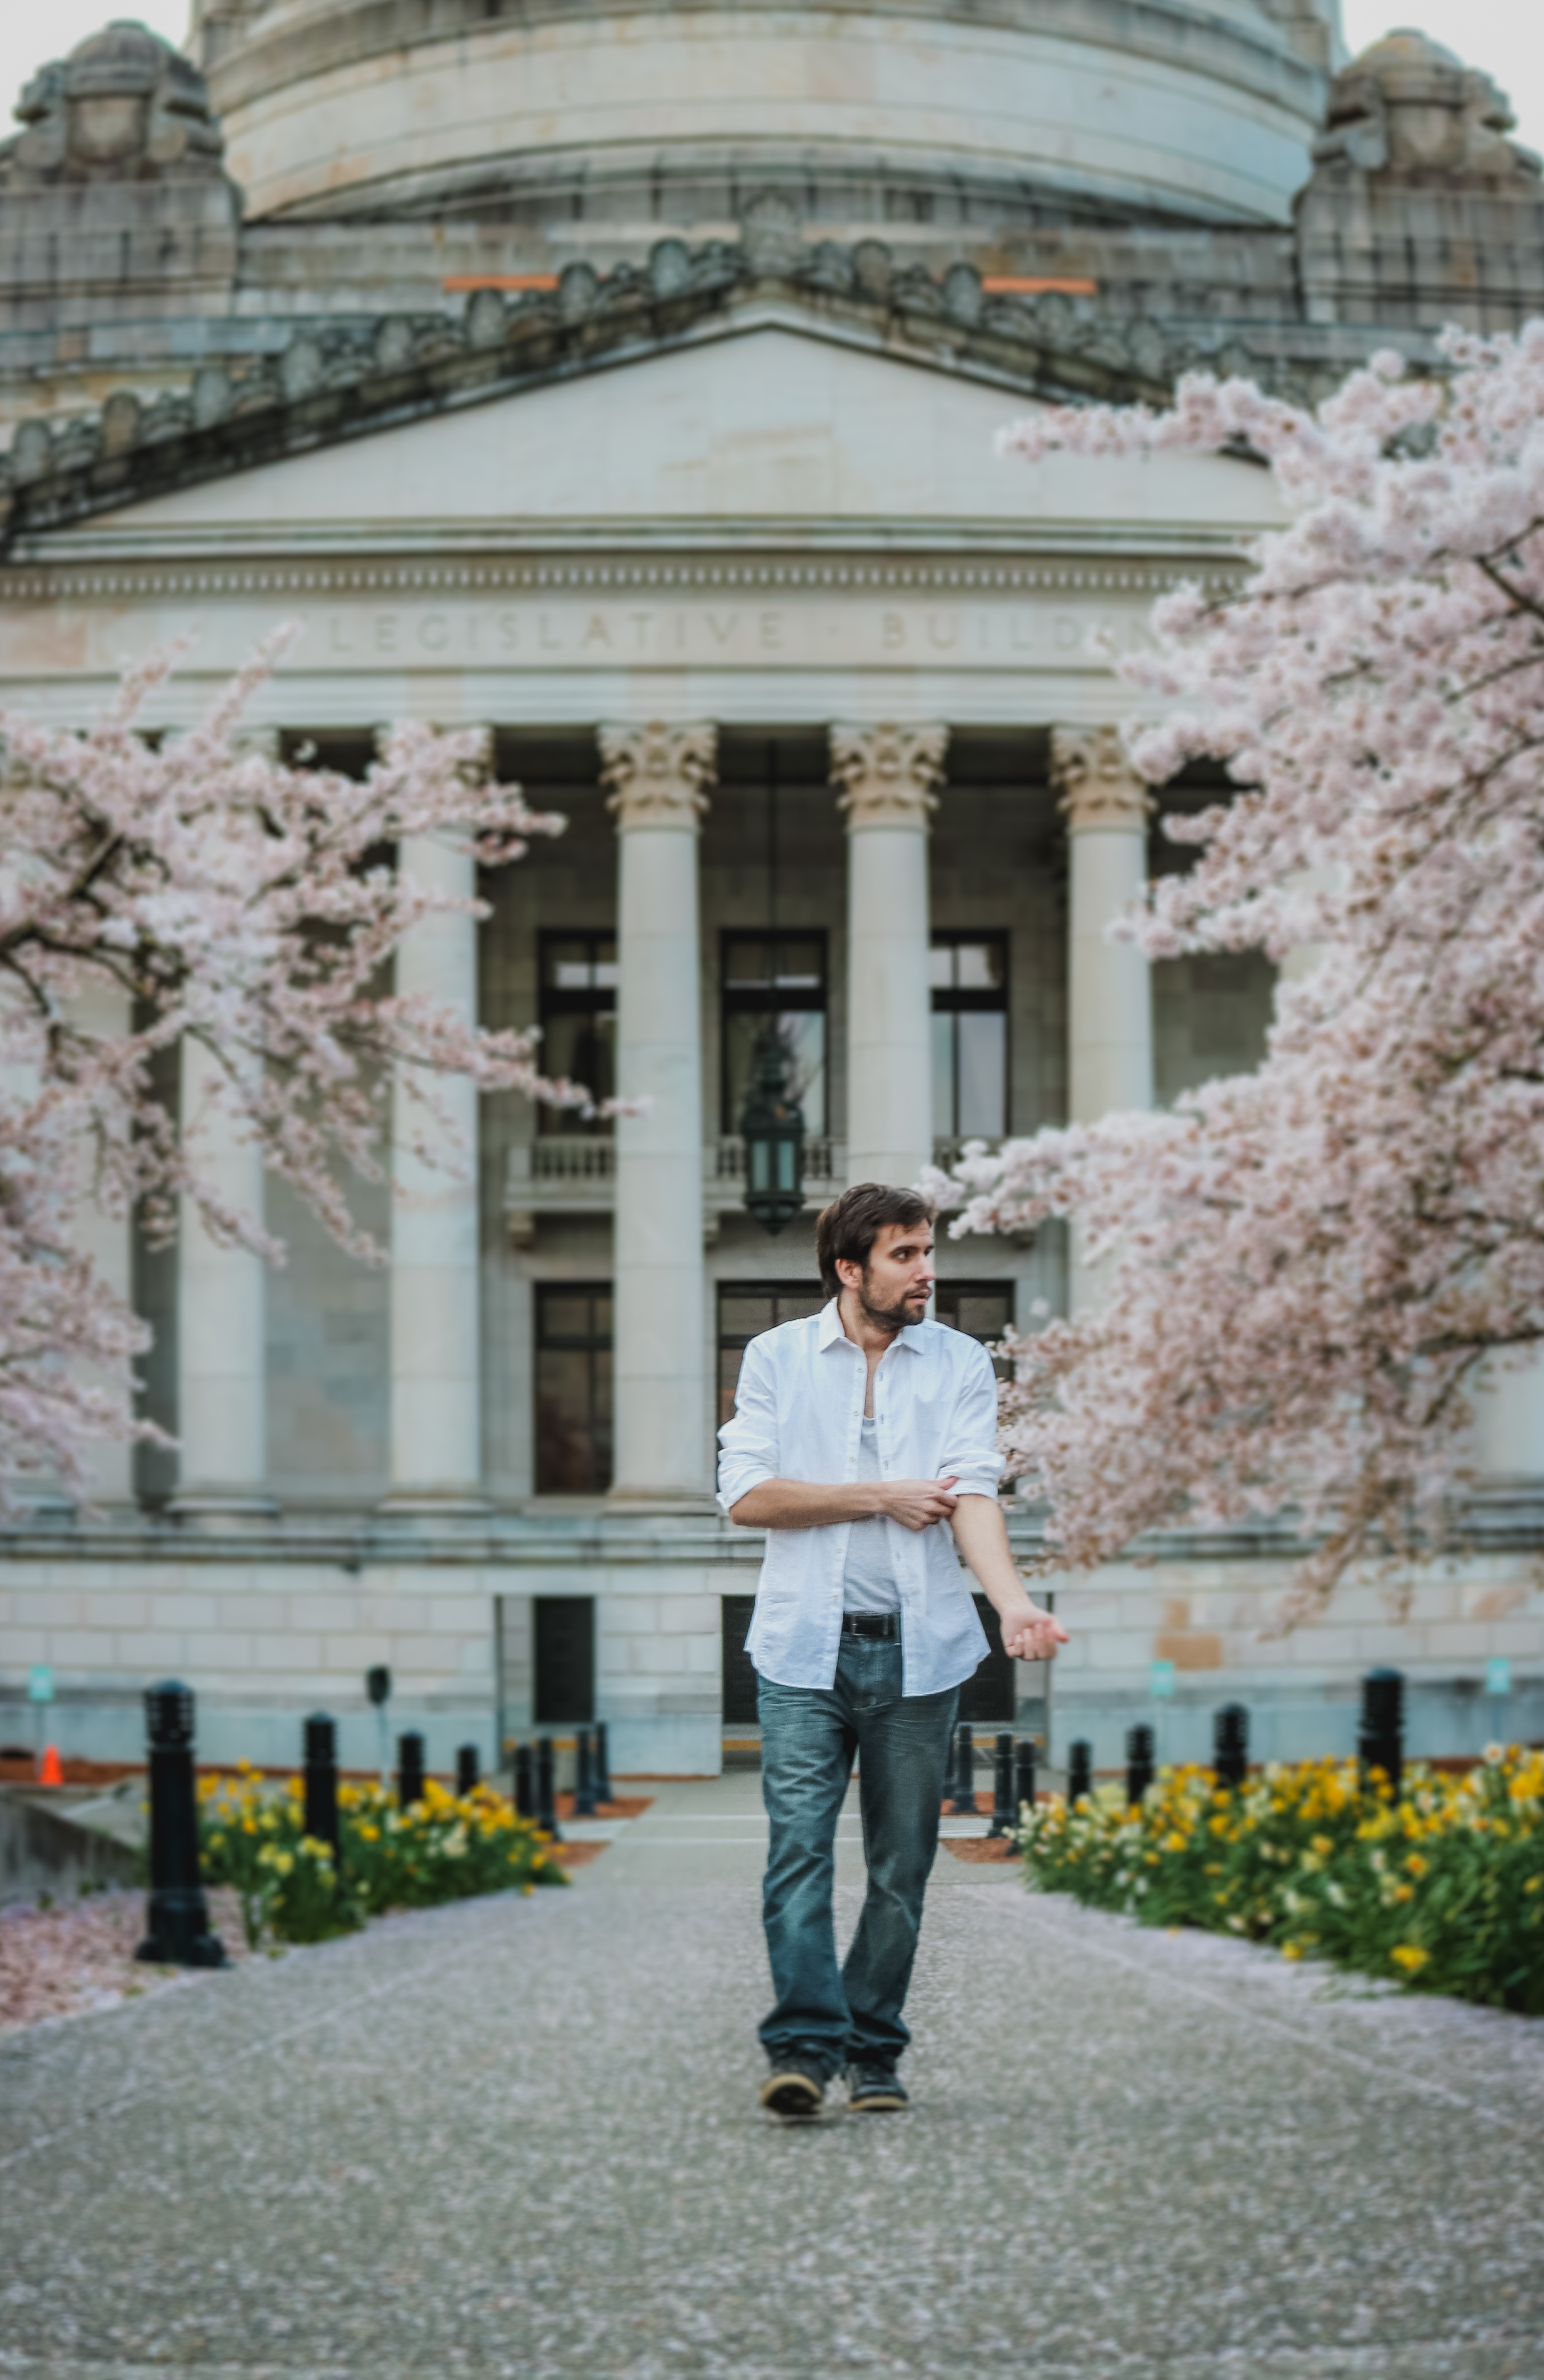
man, blossom, person, people, white, flower, building, palace, male, guy, portrait, model, young, spring, happy, casual, capitol, attractive, adult, young man, tours, spring bloom